Rivière aux Mélèzes

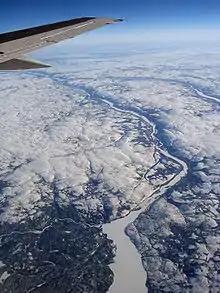
Rivière aux Mélèzes and confluence with Rivière du Gué as seen from airplane.

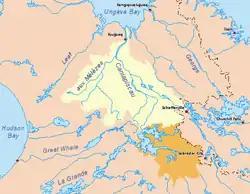
Drainage basin of the Koksoak River with Larch River

The Rivière aux Mélèzes (also previously known as the Larch River and in Inuktitut as Kuuvik) is a river in Nunavik, Quebec, Canada. It forms the western part of the large basin of the Koksoak River. The other main tributary of the Koksoak is the Caniapiscau River, to the south.